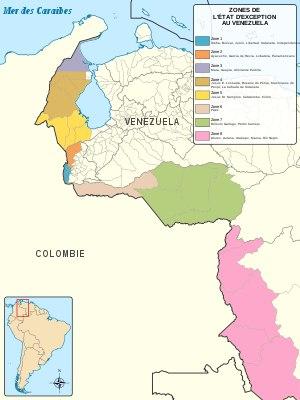
Une crise diplomatique, humanitaire et migratoire a lieu entre la Colombie et le Venezuela depuis le 19 août 2015. L'élément déclencheur de cette crise est la volonté proclamée des autorités vénézuélienne, de refréner l'expansion du paramilitarisme colombien, qui, selon la version du gouvernement vénézuélien, se serait manifesté par une embuscade contre la force publique vénézuélienne. Cela aboutit à la mise en place de l'état d'exception dans plusieurs municipalités des États de Táchira, de Zulia, d'Apure et d'Amazonas, limitrophes de la Colombie, ainsi qu'à la fermeture définitive de certaines portions de la frontière entre les deux pays. Au 7 septembre 2015, le Haut Commissariat des Nations unies pour les réfugiés estime que plus de 20 000 Colombiens ont quitté le Venezuela, dont plus de 85 % volontairement, mais pour certains expulsés.